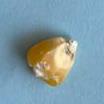
Maize quality: Bad